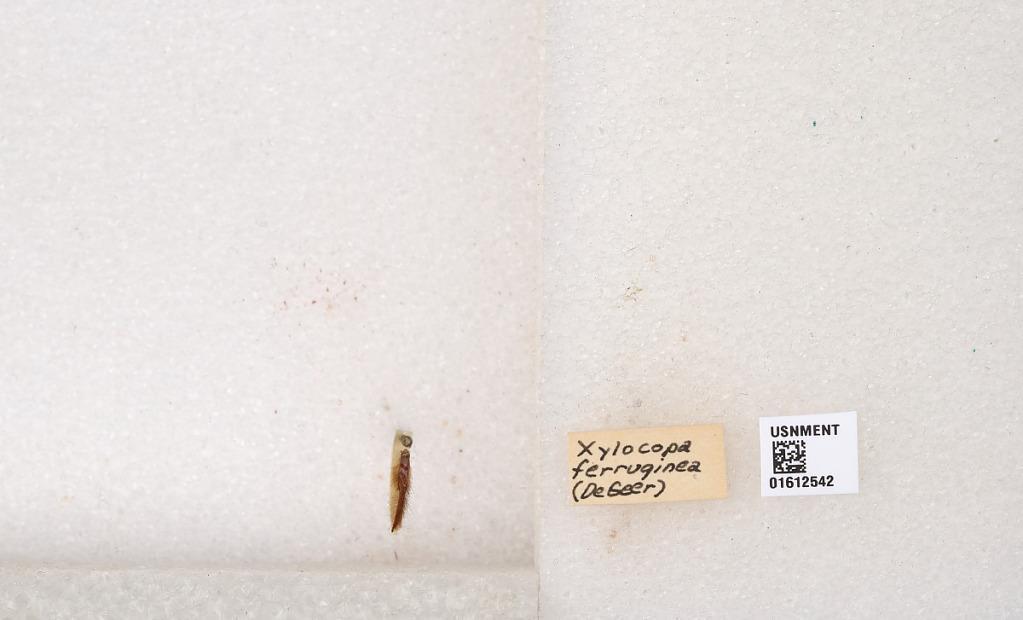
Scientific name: Xylocopa